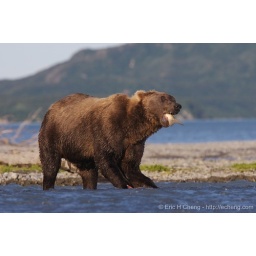
A hulking male kodiak grizzly bear (Ursos arctos middendorffi) named Pythagoreas hunts in a river at Kukak Bay